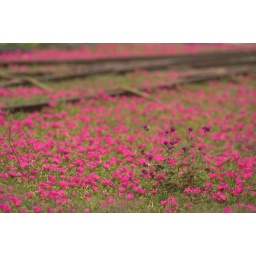
beautiful pink flowers in the train yard